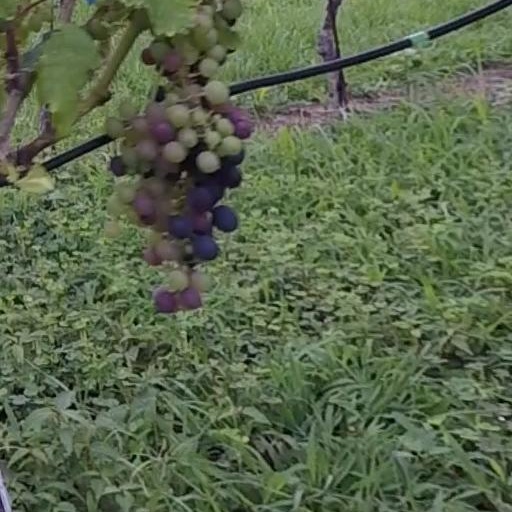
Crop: grape